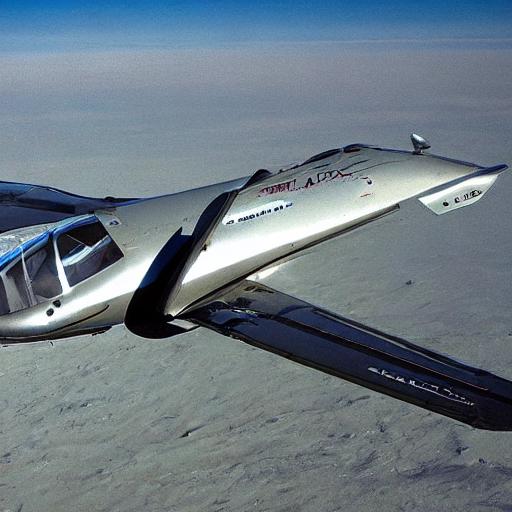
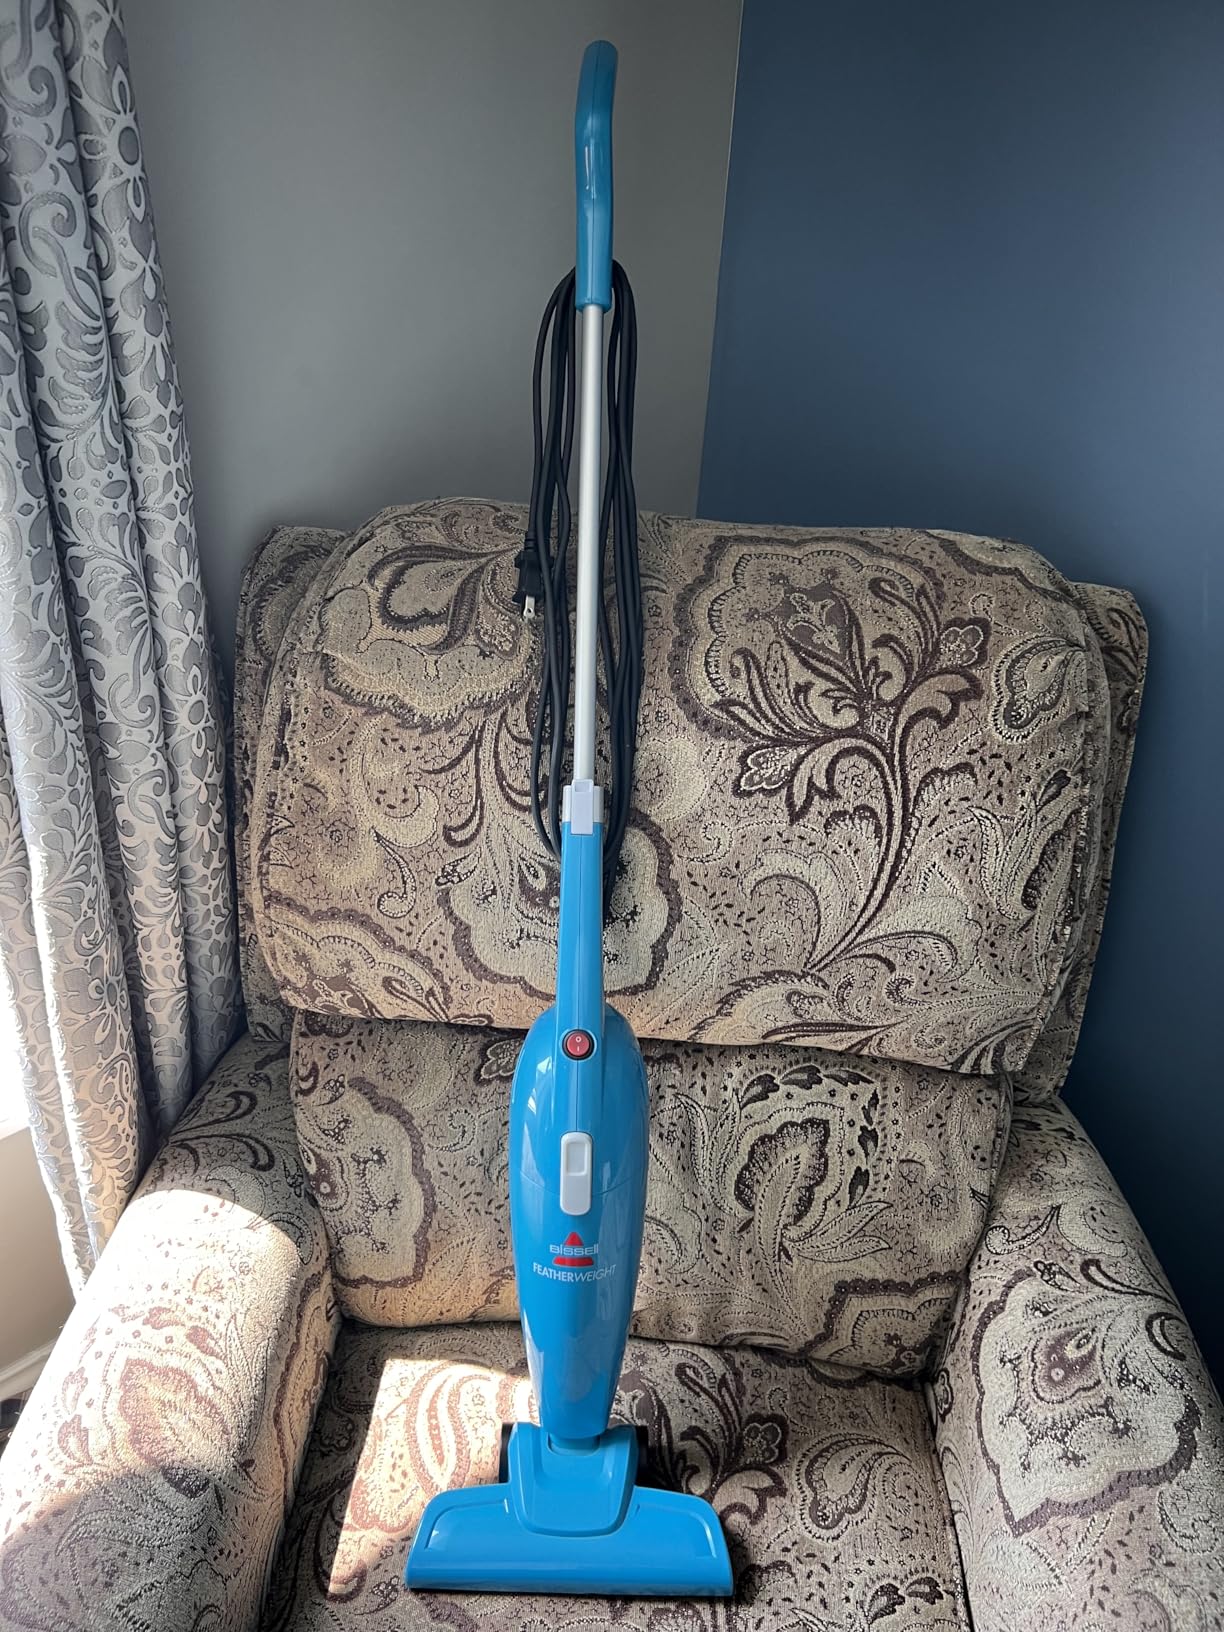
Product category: items_vacuum
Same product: no